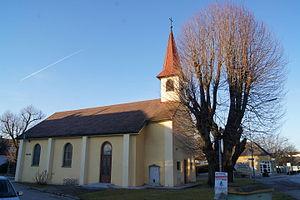
L'éparchie d'Autriche et de Suisse est une circonscription de l'Église orthodoxe serbe. Elle a son siège à Vienne en Autriche et, en 2016, elle a à sa tête l'évêque Andrej.